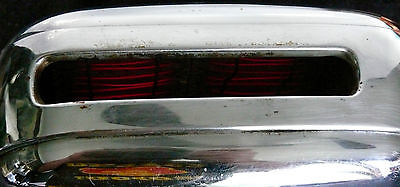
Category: toaster